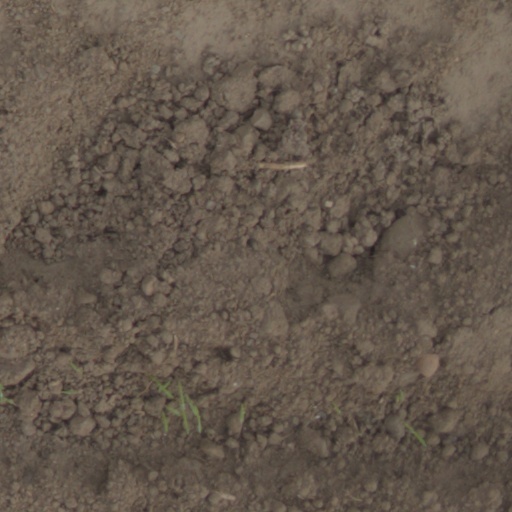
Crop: wheat